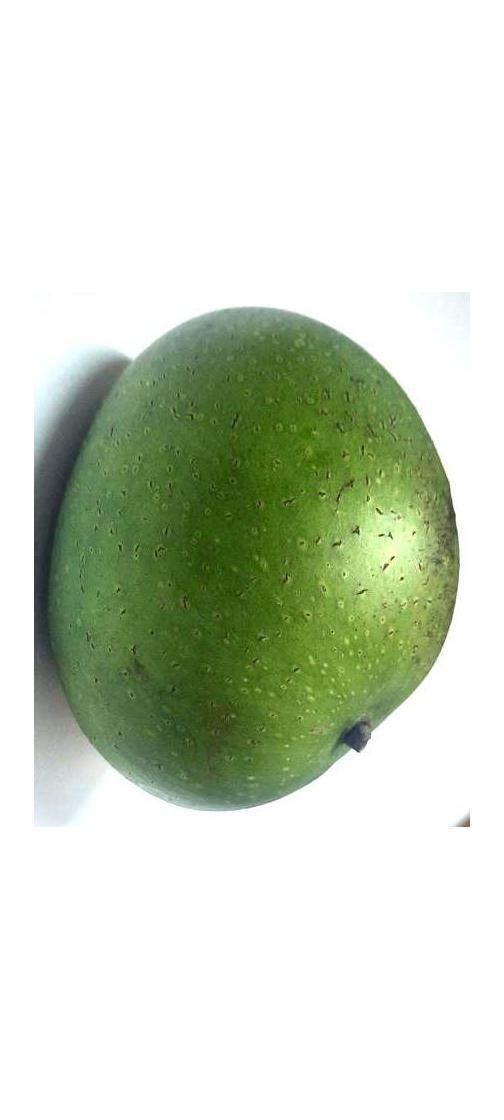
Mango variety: Ashshina Zhinuk